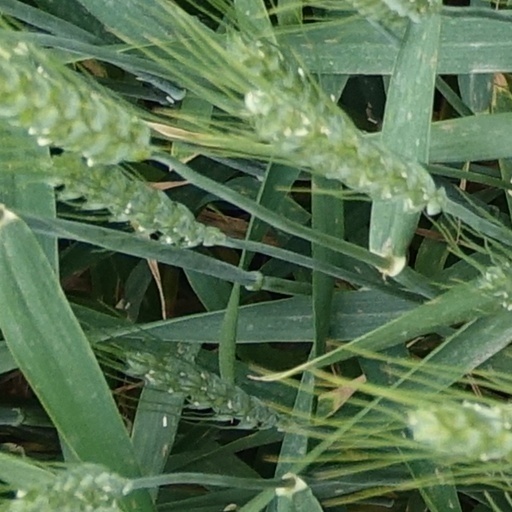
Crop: wheat